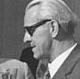
Age: 19